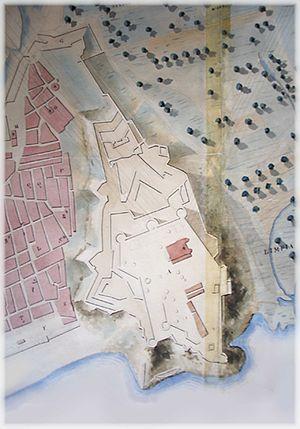
-420 000 à -380 000 : Des chasseurs nomades s'établissent sur une plage abritée, exposée au sud par Homo erectus sur le site de Terra Amata. Le niveau de la mer était alors à + 26 mètres par rapport à celui d'aujourd'hui, et le fleuve Paillon y débouchait par un estuaire.